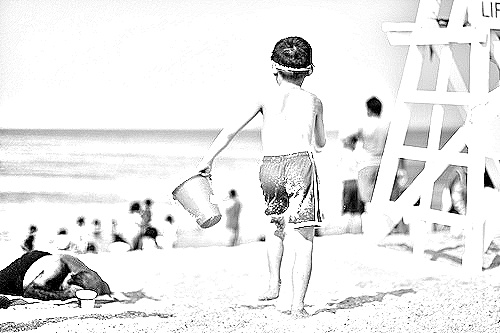
Portrait style: Sketch Portrait